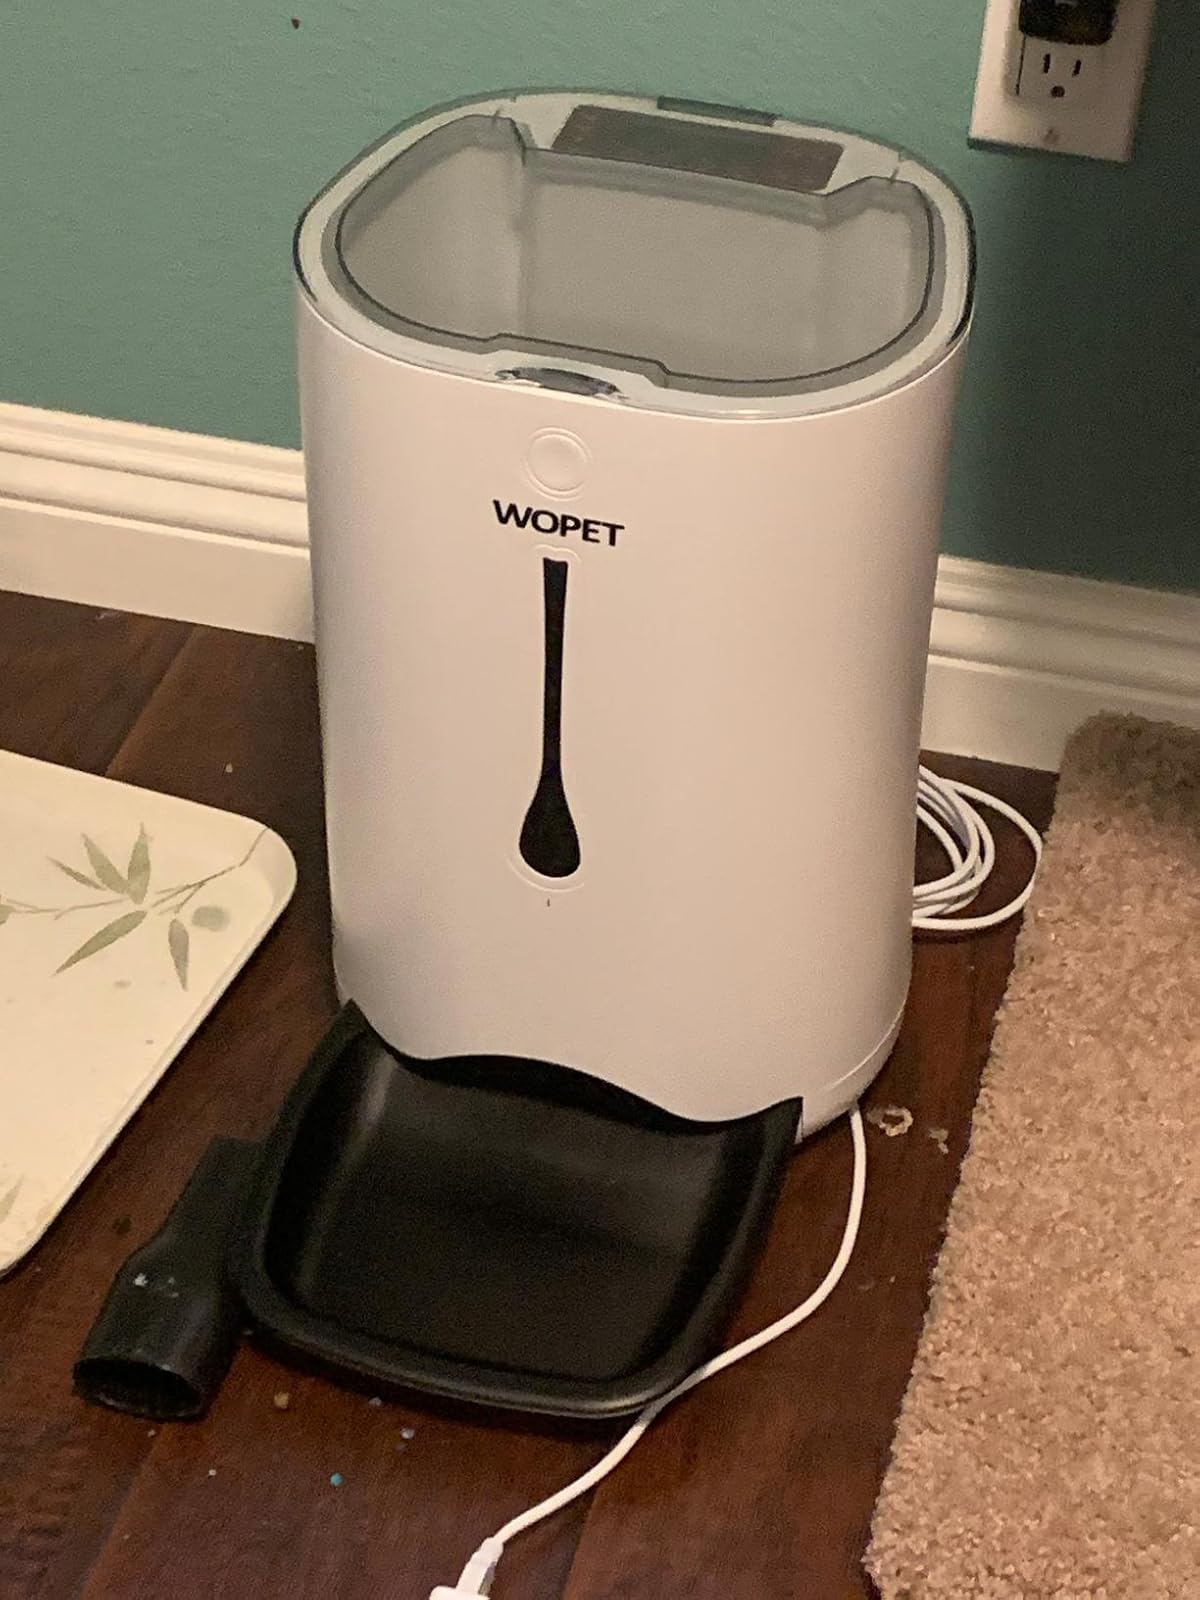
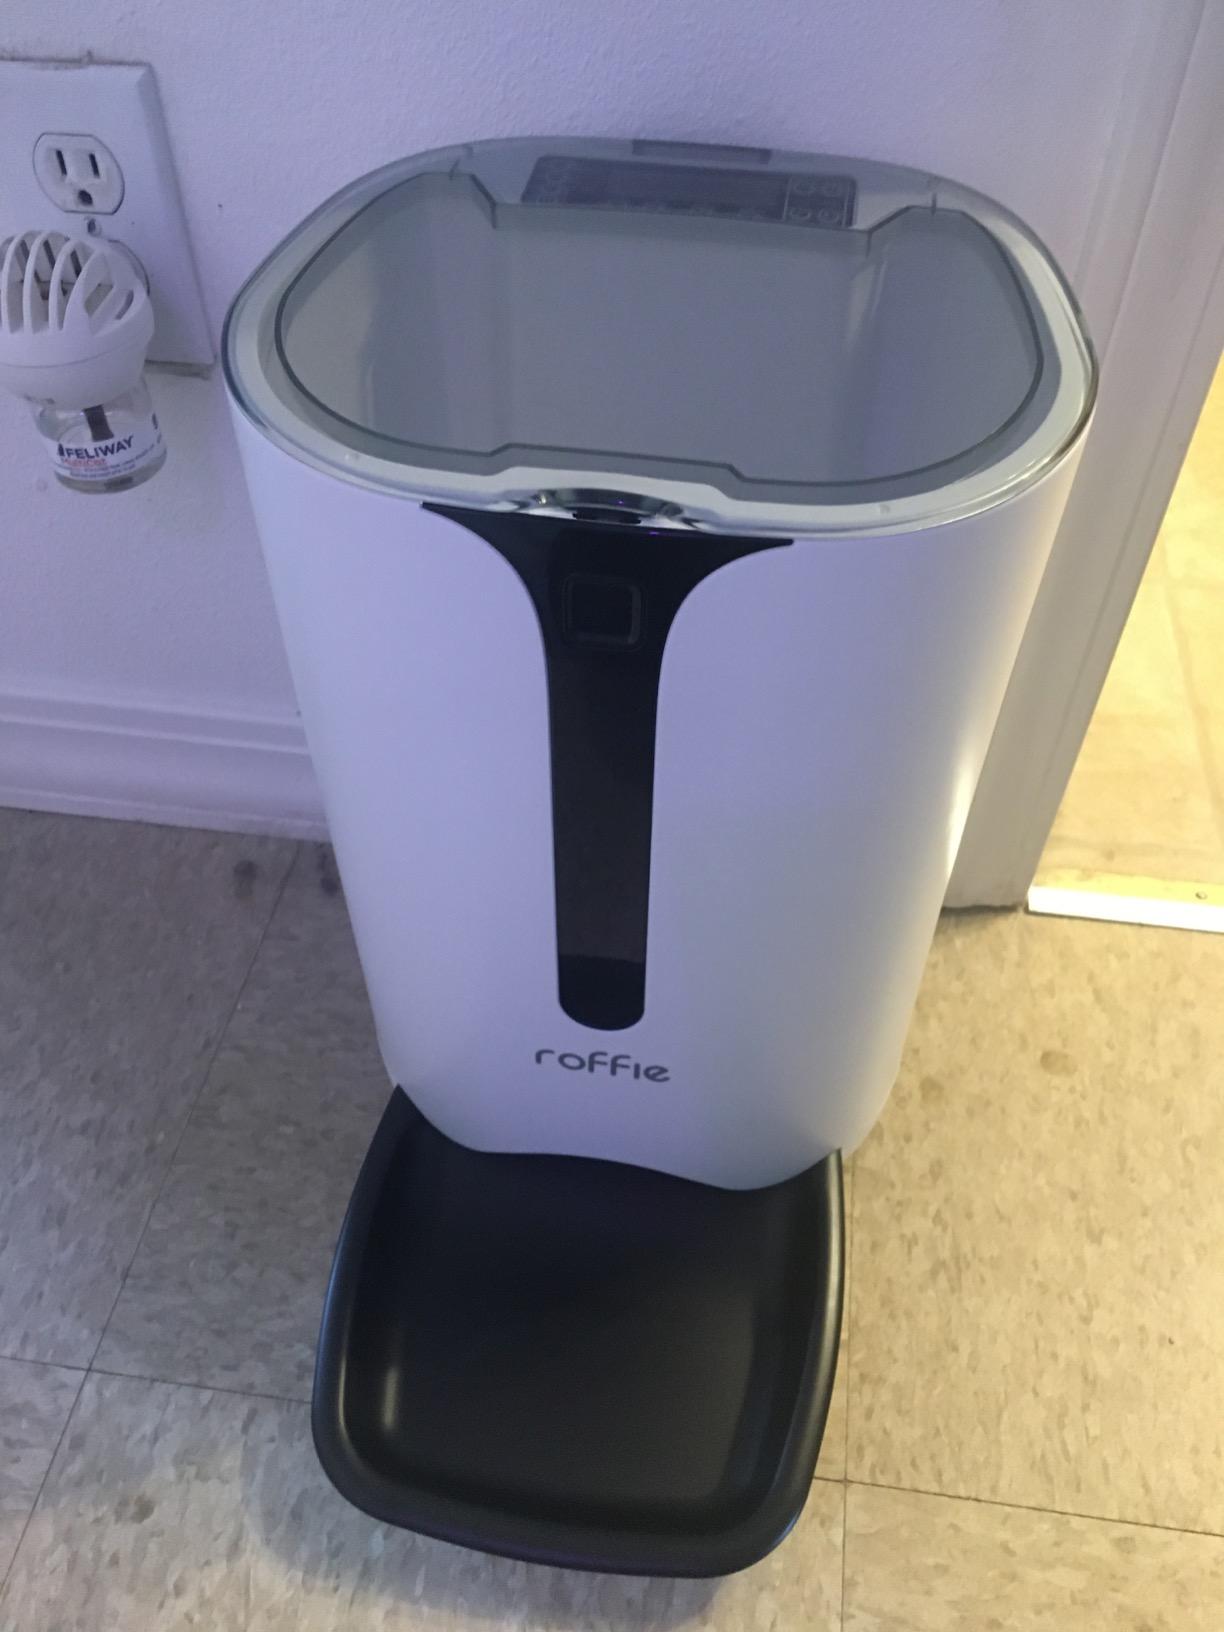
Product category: items_feeder
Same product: no